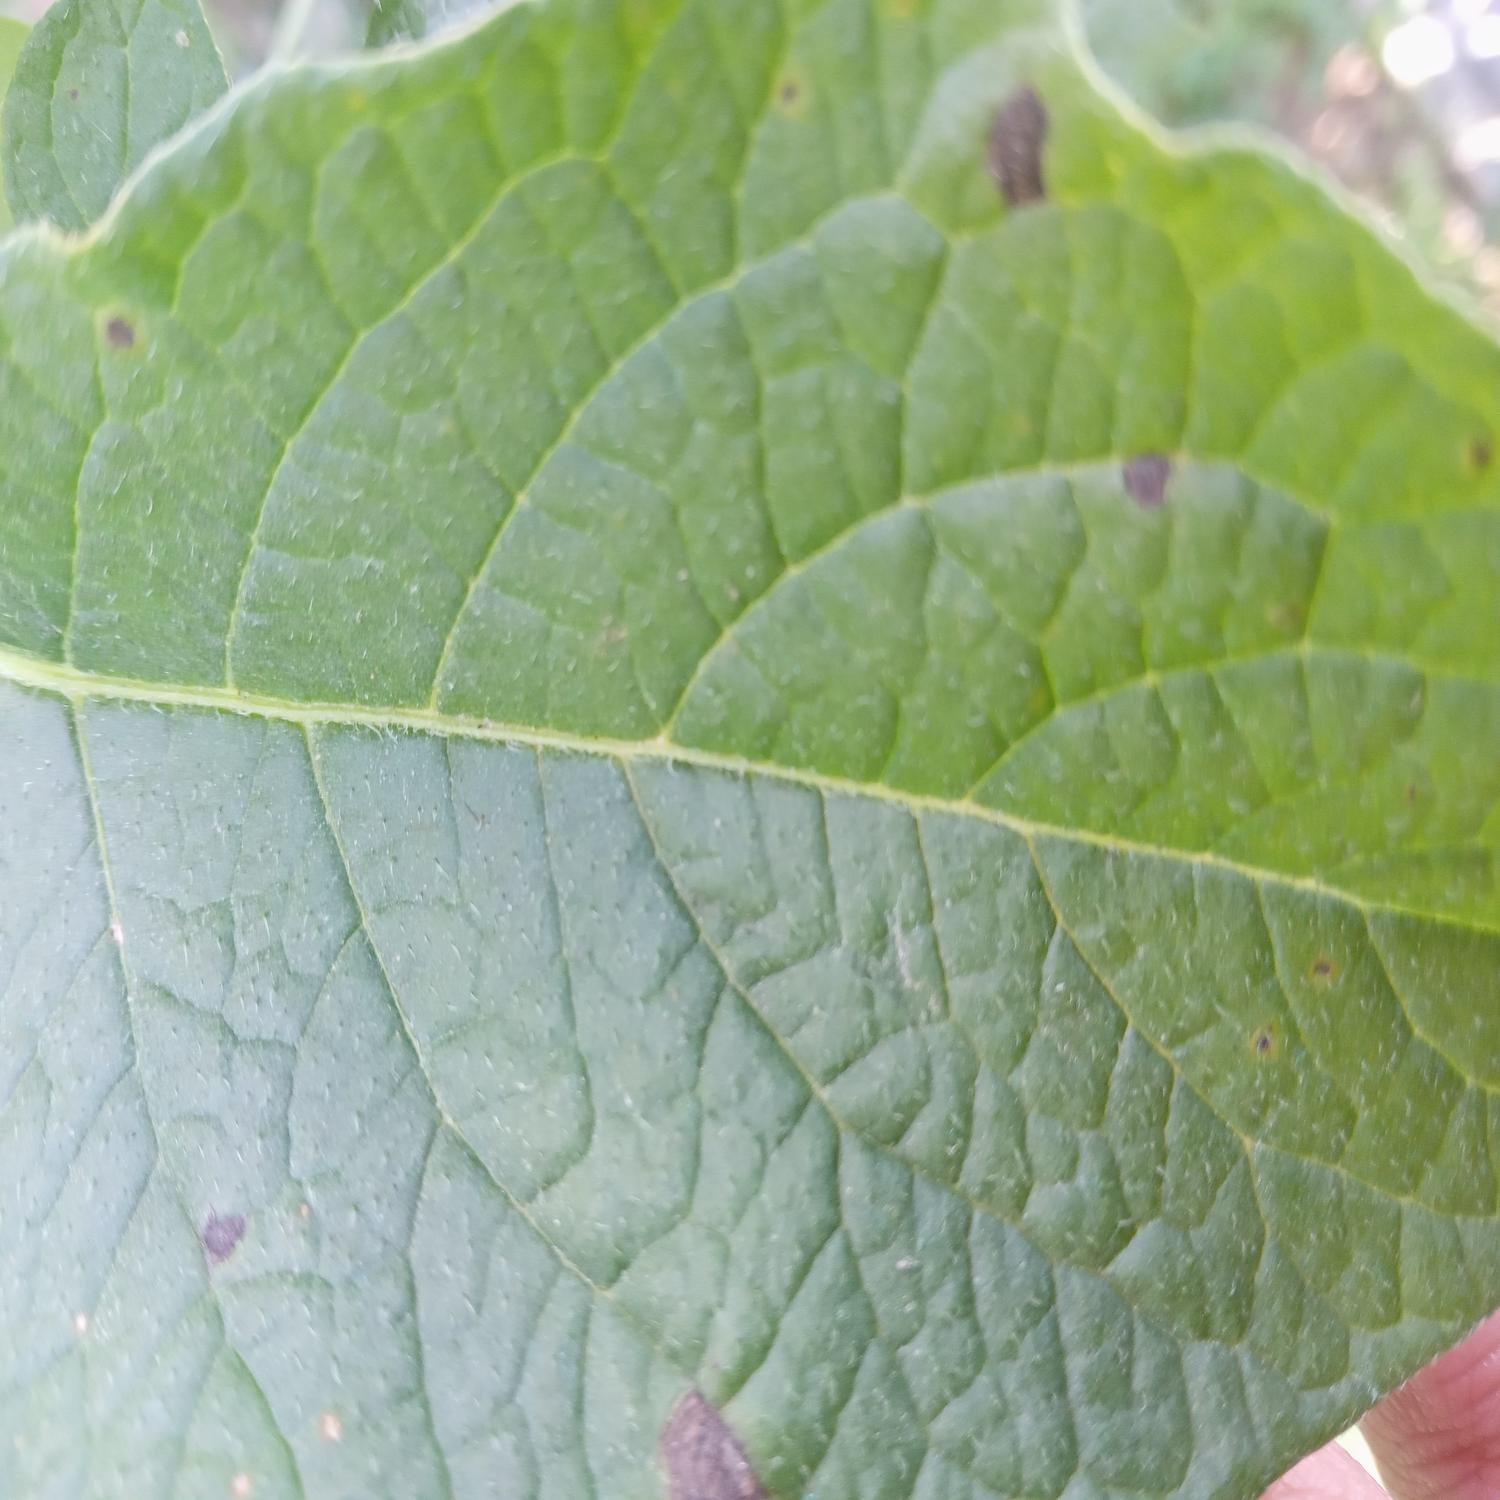
Label: Fungi